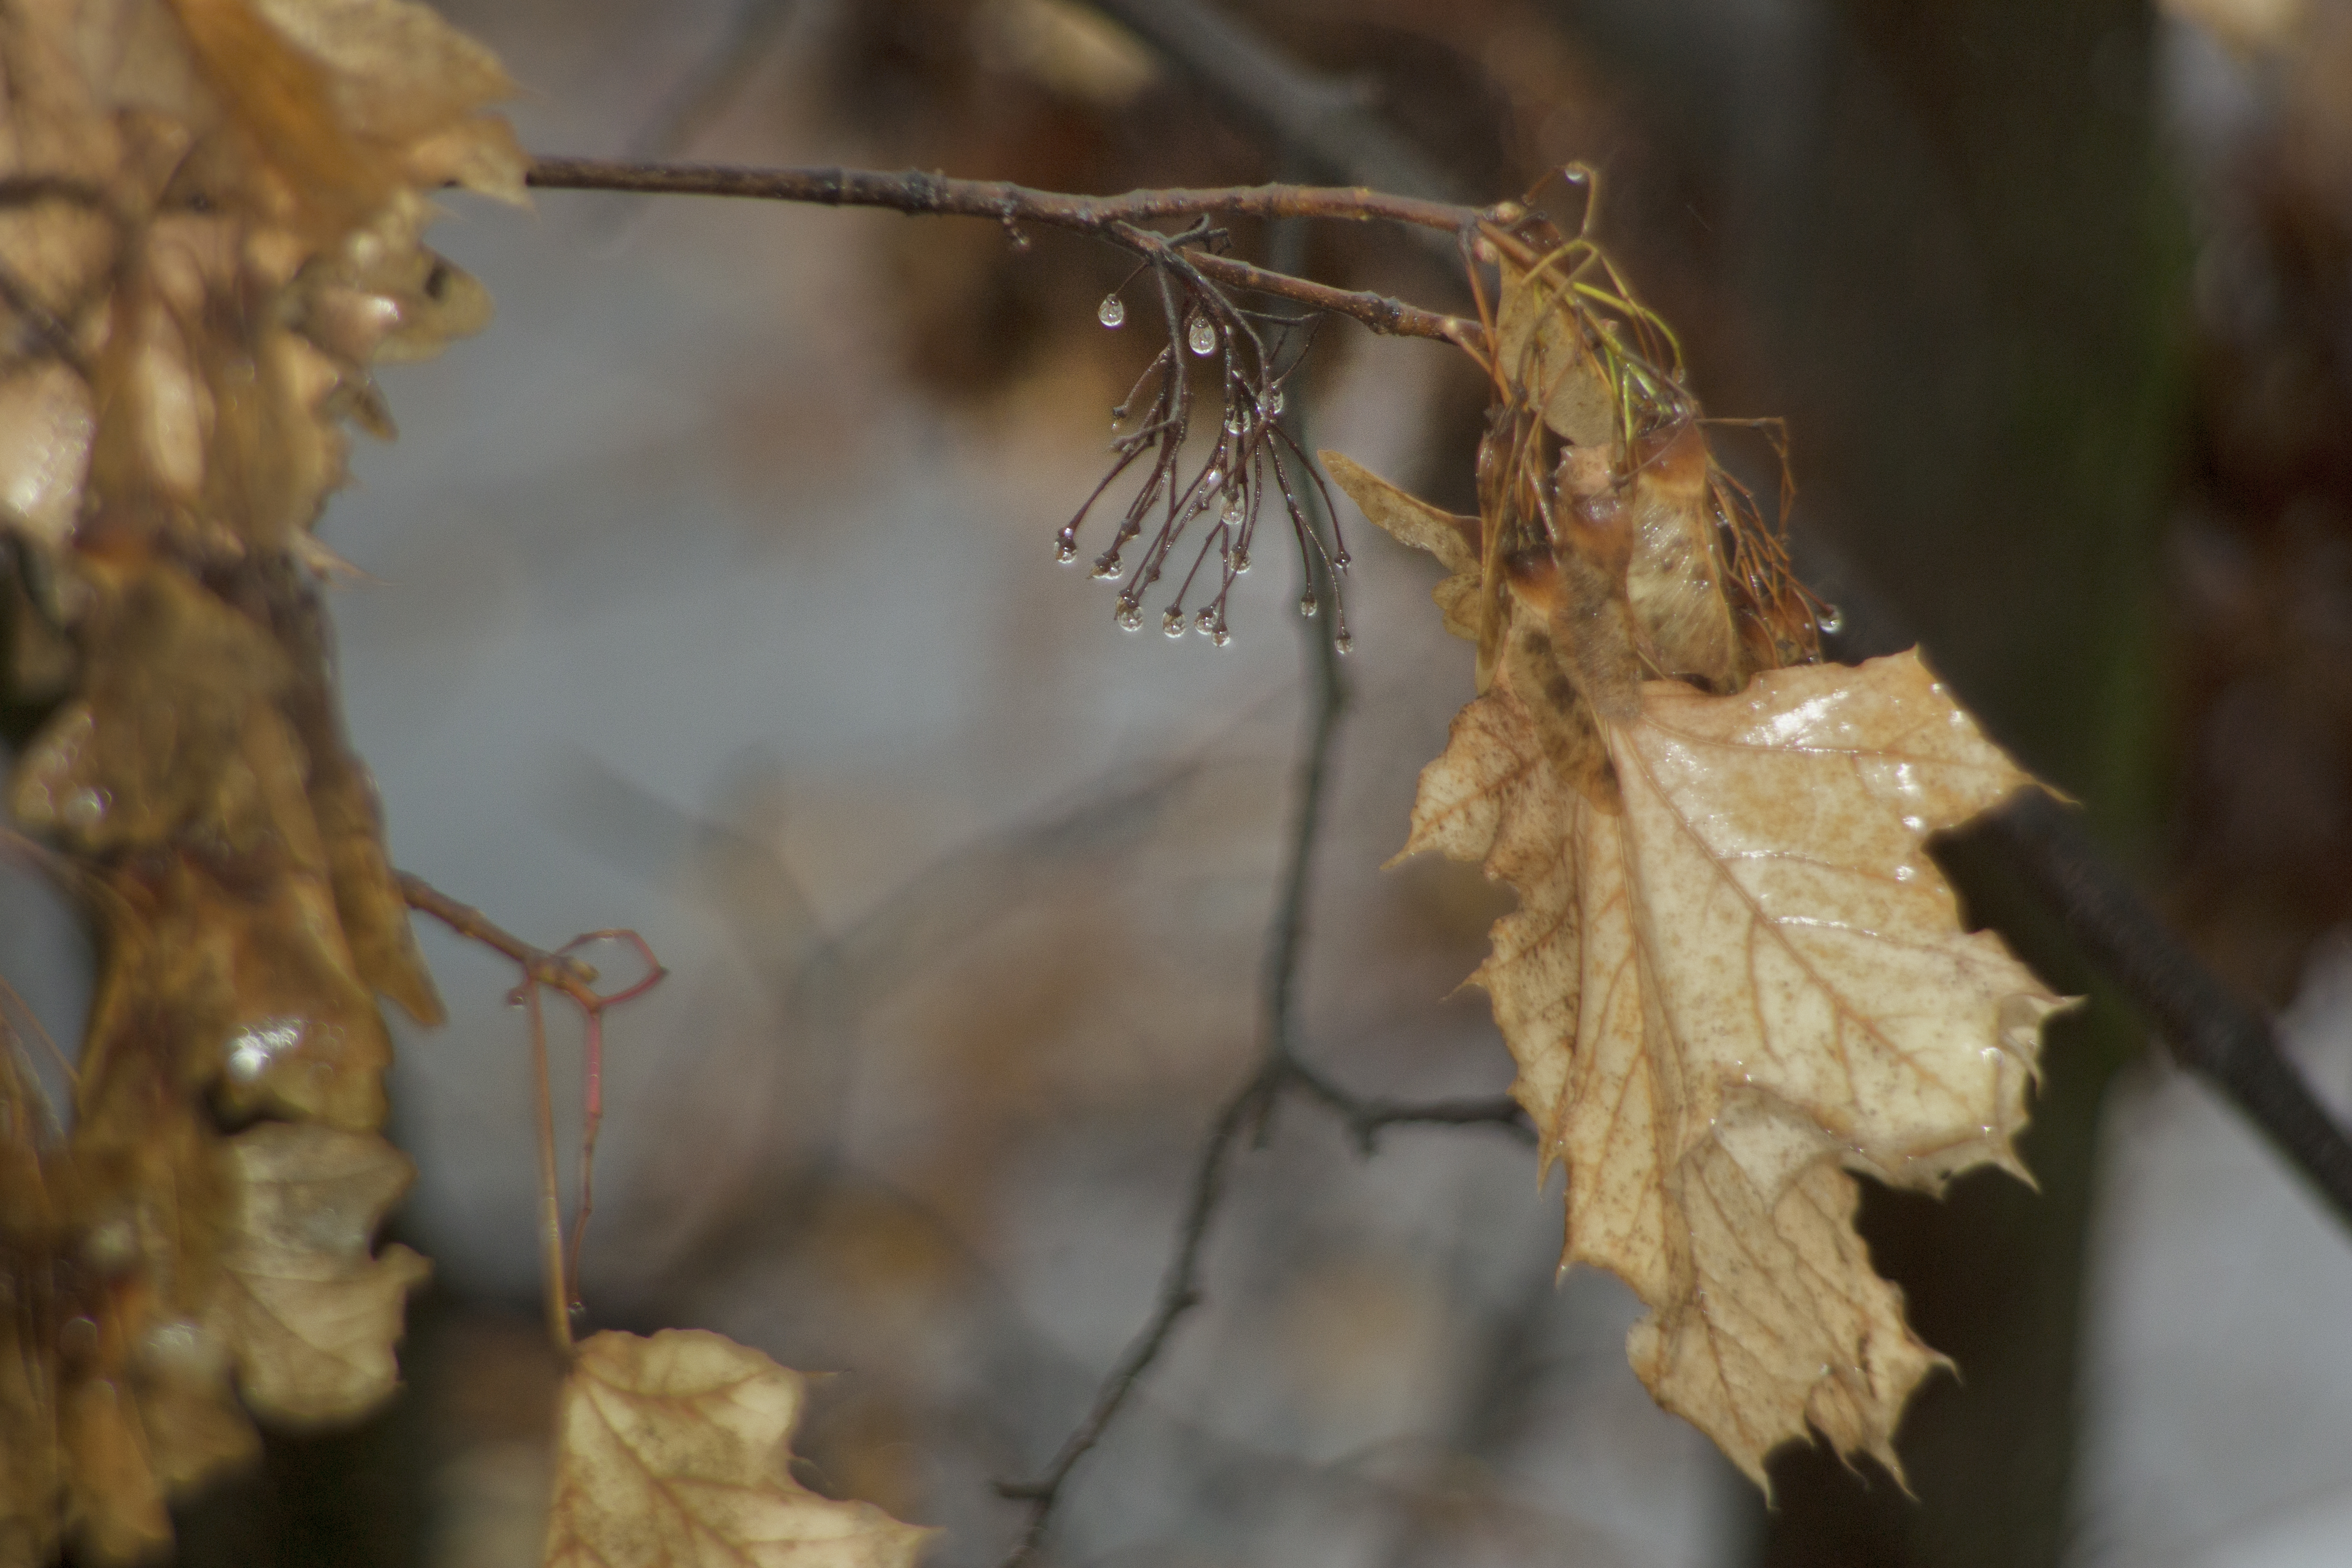
nature, leaf, branch, twig, plant, tree, close up, autumn, plant stem, maple leaf, insect, flower, macro photography, plane